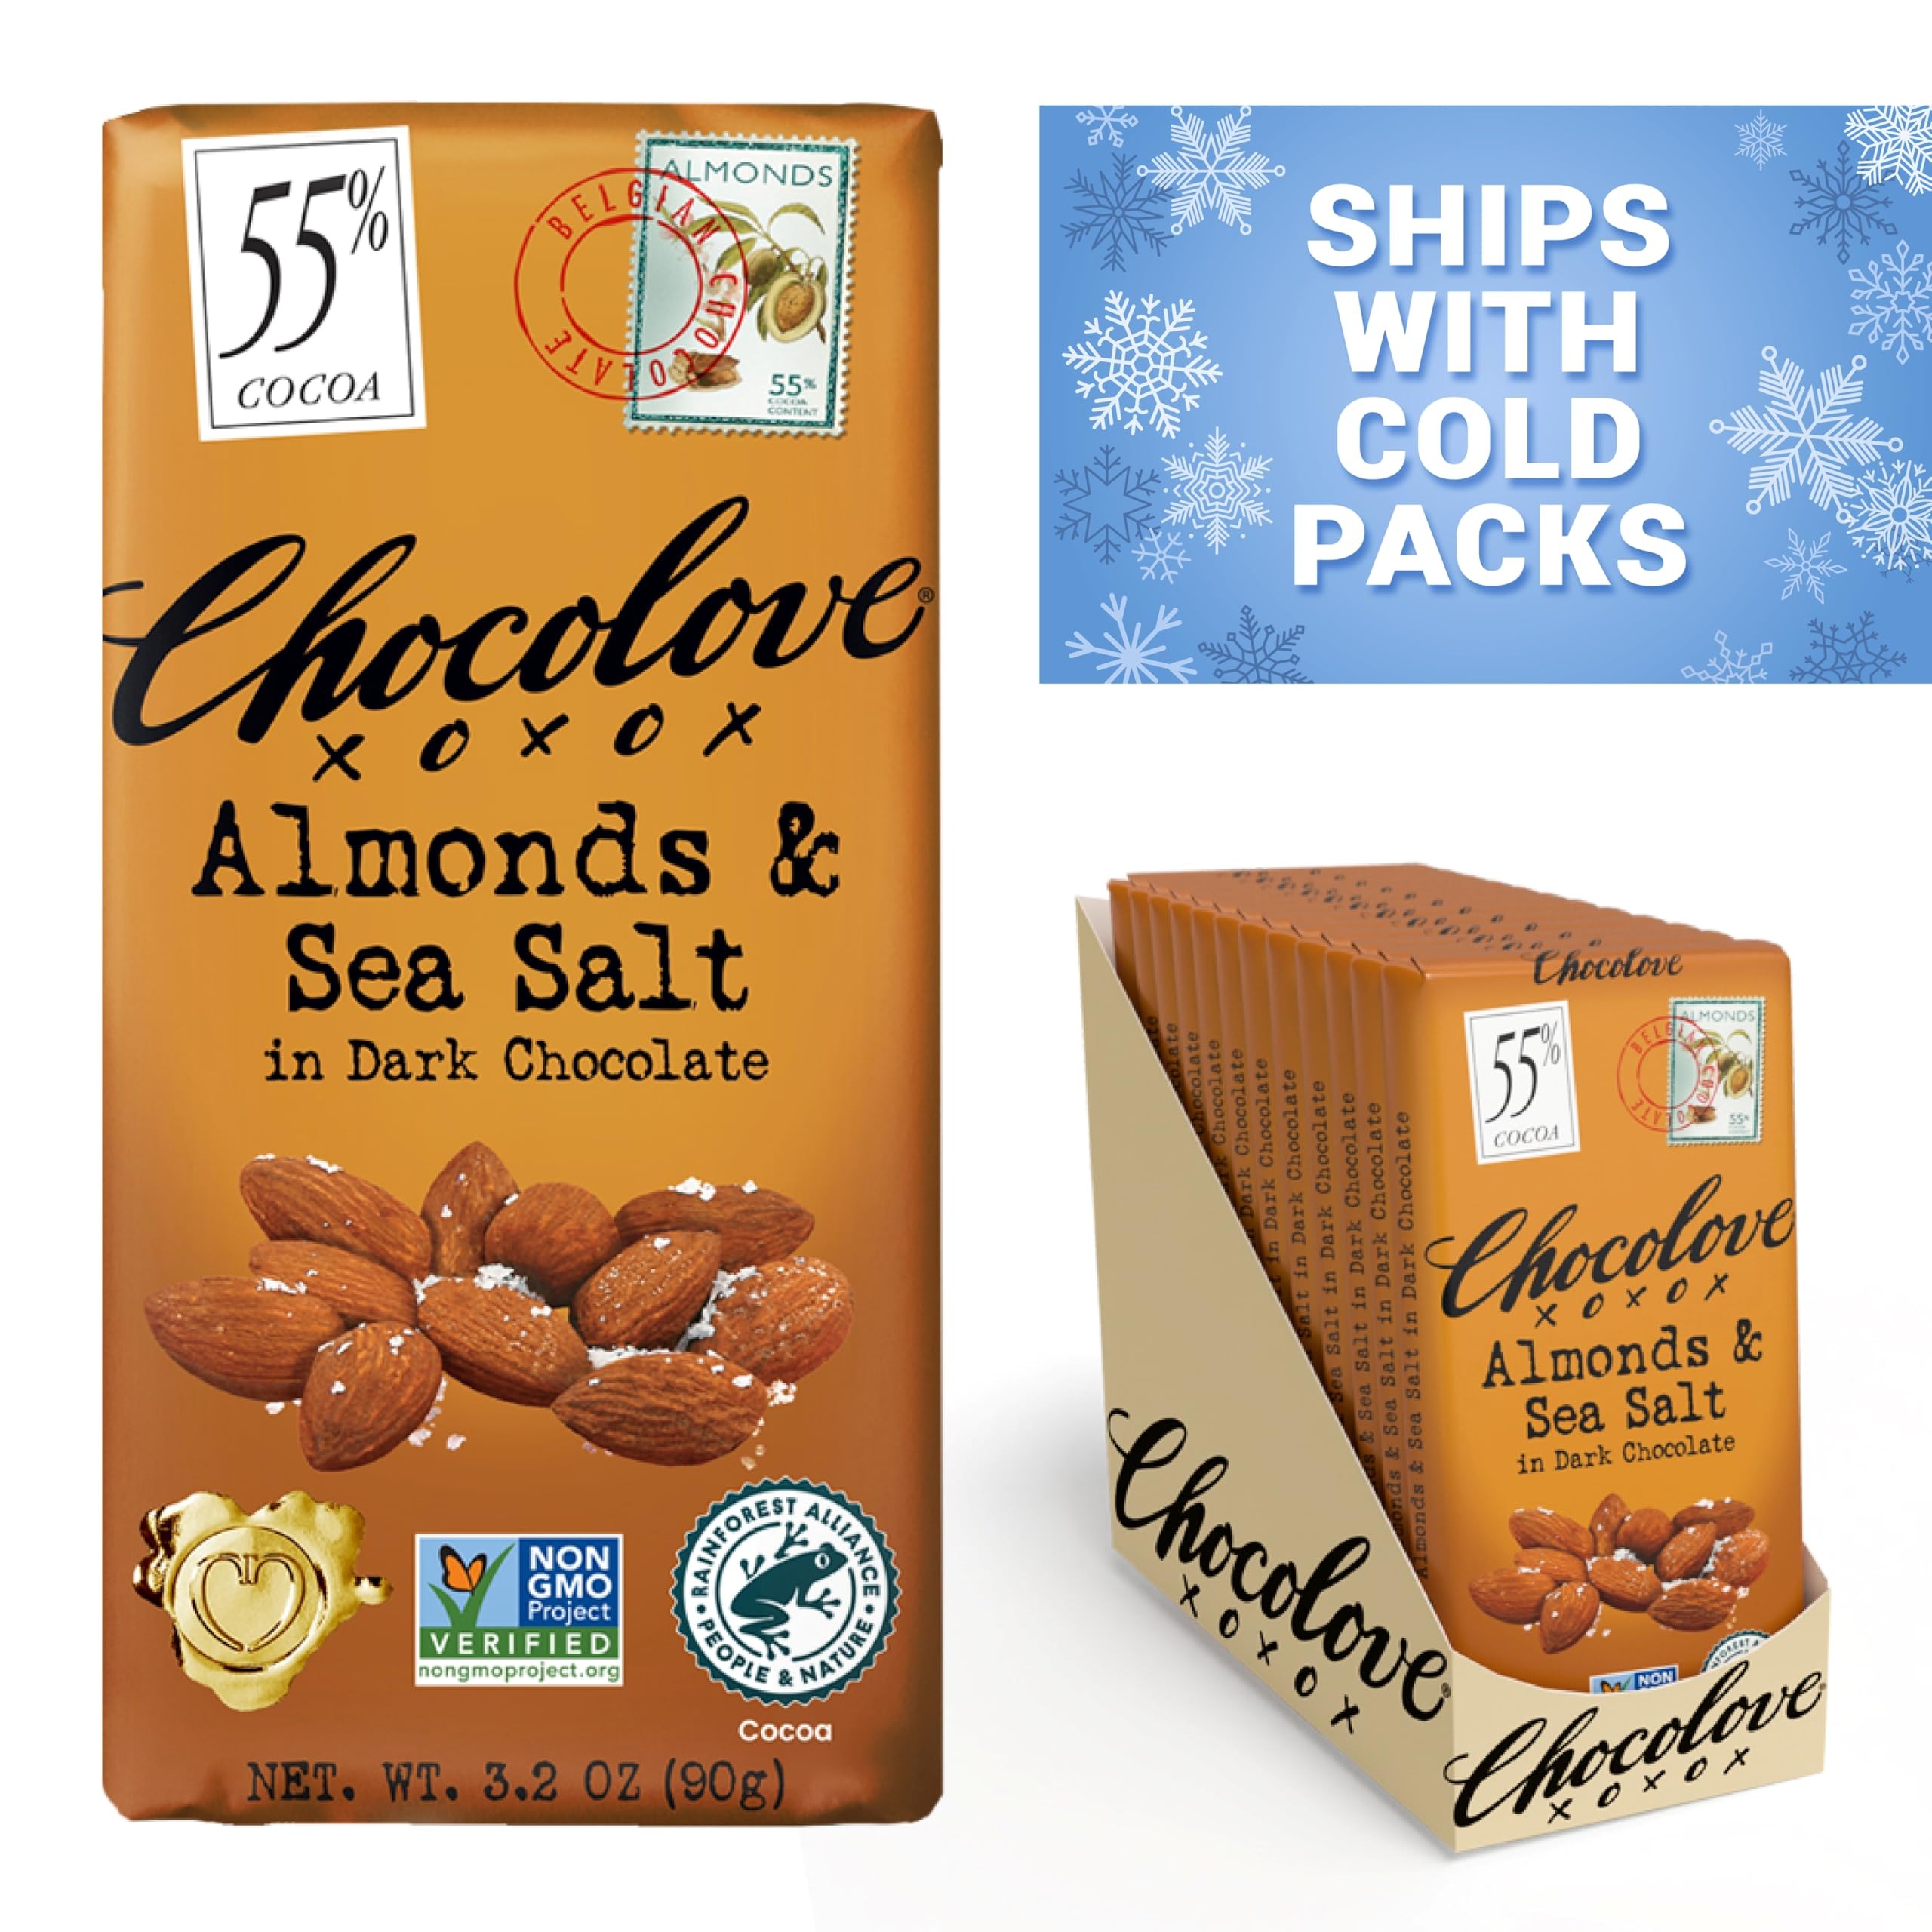
Item Name: Chocolove Almonds & Sea Salt Dark Chocolate Bars | 55% Cocoa | Crunchy Almonds with a Salty Twist | Premium Belgian Dark Chocolate | Non-GMO & Gluten-Free, 3.2 oz Bar (12 Pack)
Bullet Point 1: SALTY & SWEET SYMPHONY: Savor the harmonious blend of crunchy almonds and a hint of sea salt, set against the backdrop of 55% cocoa dark chocolate. This gluten-free and dairy-free dark chocolate bar ties a classic pairing of sweet and salty together for timeless moments to enjoy alone or with loved ones.
Bullet Point 2: SHARE THE LOVE, SAVOR THE JOY: Chocolove is all about sharing moments of pure chocolate delight. Whether you're savoring our full size chocolate bars in peace and quiet or enjoying our individually wrapped chocolate bites with family and friends, our chocolate is crafted to create joy and bring people closer together.
Bullet Point 3: ETHICALLY SOURCED DELICIOUSNESS: Our commitment to sustainability is as rich as our chocolate. From the cocoa farmer’s hard work to the skilled hands of our Master Chocolatier, we ensure every chocolate bar is made with care and consideration.
Bullet Point 4: FOUNDER OWNED & LED FOR OVER 25 YEARS: Chocolove has been proudly led by our fearless founder and passionate Master Chocolatier for over 25 years. Each batch of chocolate we produce at the foothills of the Rocky Mountains is a testament to our love of chocolate, ensuring a consistently exceptional flavor every time.
Bullet Point 5: EXPLORE ENDLESS CHOCOLATE DELIGHTS: Discover your own sweet sanctuary with Chocolove's assorted chocolate offerings. From decadent dark chocolate bars and indulgent peanut butter cups to organic chocolate and delightful mini chocolate bars, our wide range of chocolate candy offers something special for everyone.
Bullet Point 6: SUMMER SHIPPING: To prevent chocolate from melting, all orders include insulated cold shipping materials and ice packs
Product Description: Embark on a journey through the world of Chocolove. As this delicious bar greets your taste buds, the dark chocolate, almonds, and sea salt unite, offering a balanced yet flavorful bite every time. Our commitment extends beyond taste to the very source of our ingredients. With our partnership with the Rainforest Alliance, the almonds and sea salt dark chocolate bar is ethically sourced and honors the dedication of cocoa farmers. Our non-GMO verified ingredients are another way to know where our ingredients come from and to show that we care to buy the very best. With a luxurious 55% cocoa content in this bar alone, each bite promises an unforgettable taste adventure. We pour our hearts into every batch of chocolate, a testament to our unwavering love for the art of chocolate-making. At Chocolove, we're not just about chocolate; we're about sharing moments of pure, unadulterated bliss. Whether you choose to enjoy our creations with cherished friends and family or enjoy in peace and quiet, our chocolate is meticulously crafted to invoke joy and foster connections. Chocolove's diverse range ensures there's something for every palate, inviting you to discover your own sweet sanctuary in every bite of your milk chocolate or dark chocolate bar. Experience the love and joy woven into every Chocolove creation today.
Value: 38.4
Unit: Ounce

Price: 3.69